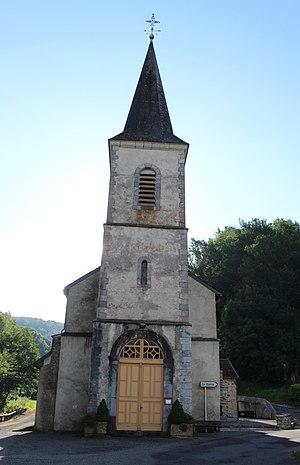
Église de l'Assomption de Ricaud (Hautes-Pyrénées)
Ricaud est une commune française située dans le département des Hautes-Pyrénées, en région Occitanie.
La liste des églises des Hautes-Pyrénées recense de manière exhaustive les églises situées dans le département français des Hautes-Pyrénées.